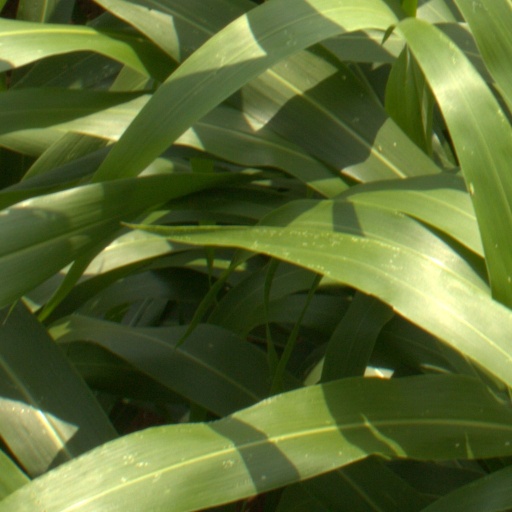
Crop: sorghum